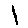
Label: 1